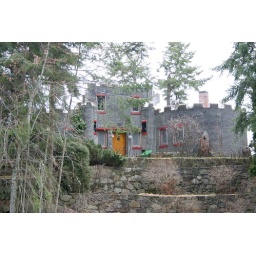
The glass castle near Nelson, BC.